Luis Mayol

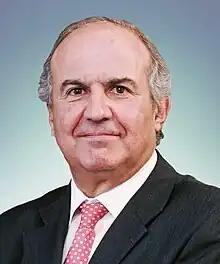
Official portrait (2018)

Luis Alejandro Abel Mayol Bouchon (born 27 November 1952) is a Chilean politician and businessman.